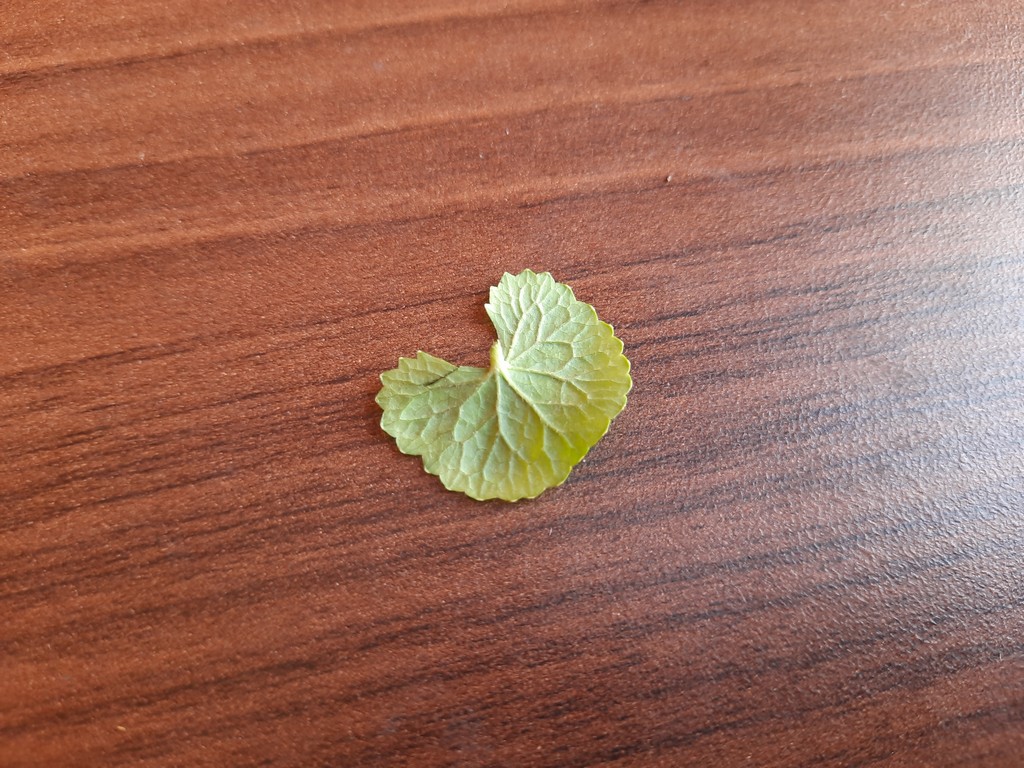
Label: Healthy